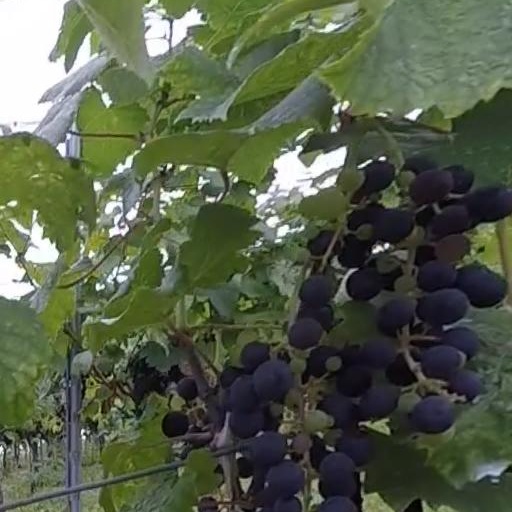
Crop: grape